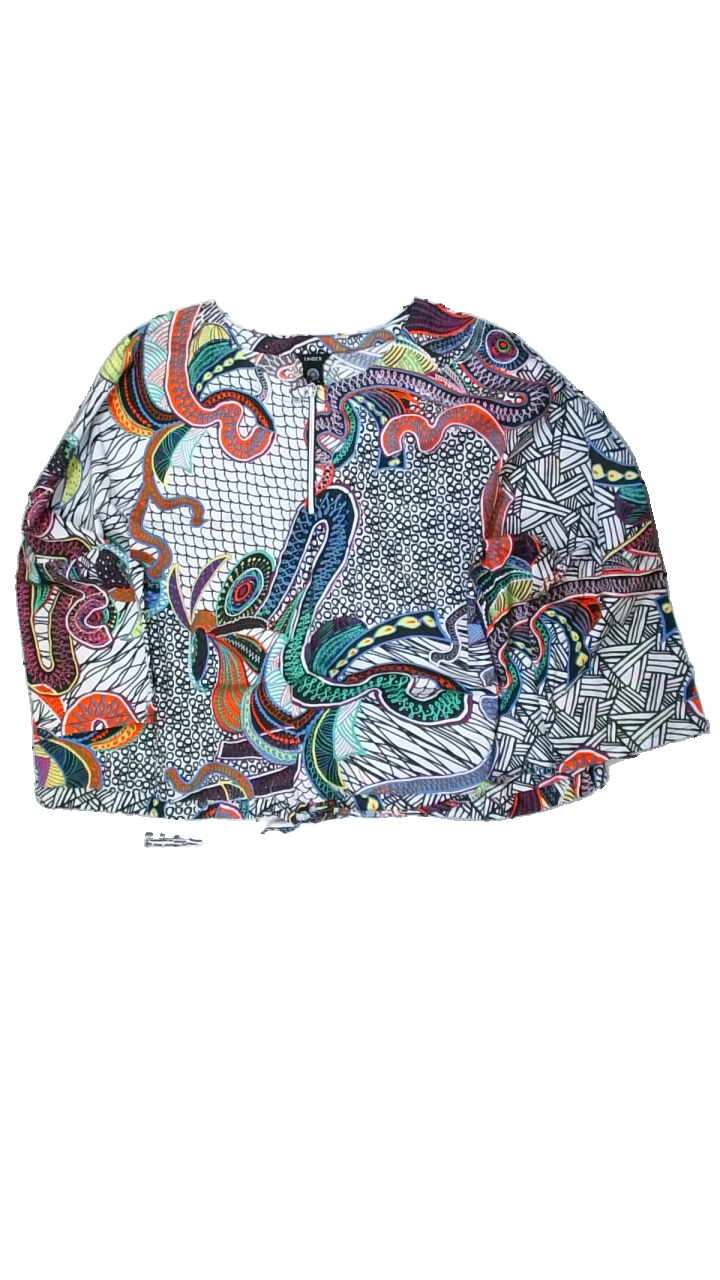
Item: Blouse (Ladies)
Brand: Lindex
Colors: Multicolor, White, Black, Red
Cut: Loose
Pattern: Geometric print
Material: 100% cott
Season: All
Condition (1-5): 5
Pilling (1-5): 5
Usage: Reuse
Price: <50